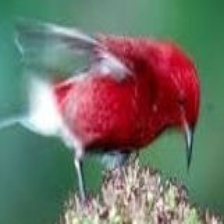
Species: APAPANE
Scientific name: HIMATIONE SANGUINEA